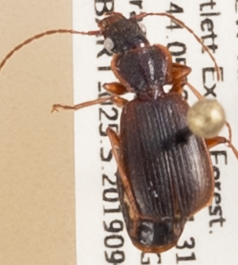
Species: Cymindis cribricollis
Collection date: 2019-09-04
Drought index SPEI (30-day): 0.27
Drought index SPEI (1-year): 0.966
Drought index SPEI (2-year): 0.732